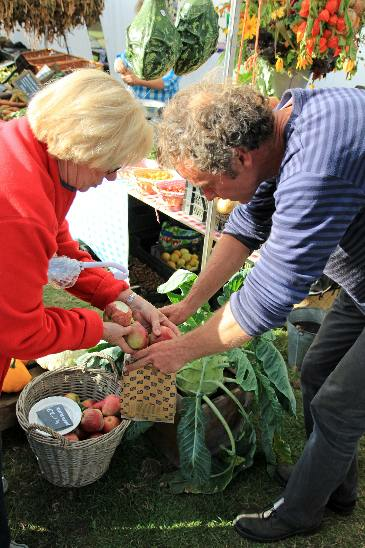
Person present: Yes